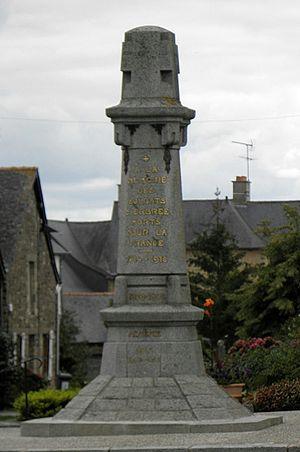
Monument aux morts d'Erbrée (Ille-et-Vilaine, France). This building is indexed in the Base Mérimée, a database of architectural heritage maintained by the French Ministry of Culture,
Erbrée est une commune française située dans le département d'Ille-et-Vilaine en région Bretagne, peuplée de 1 702 habitants.